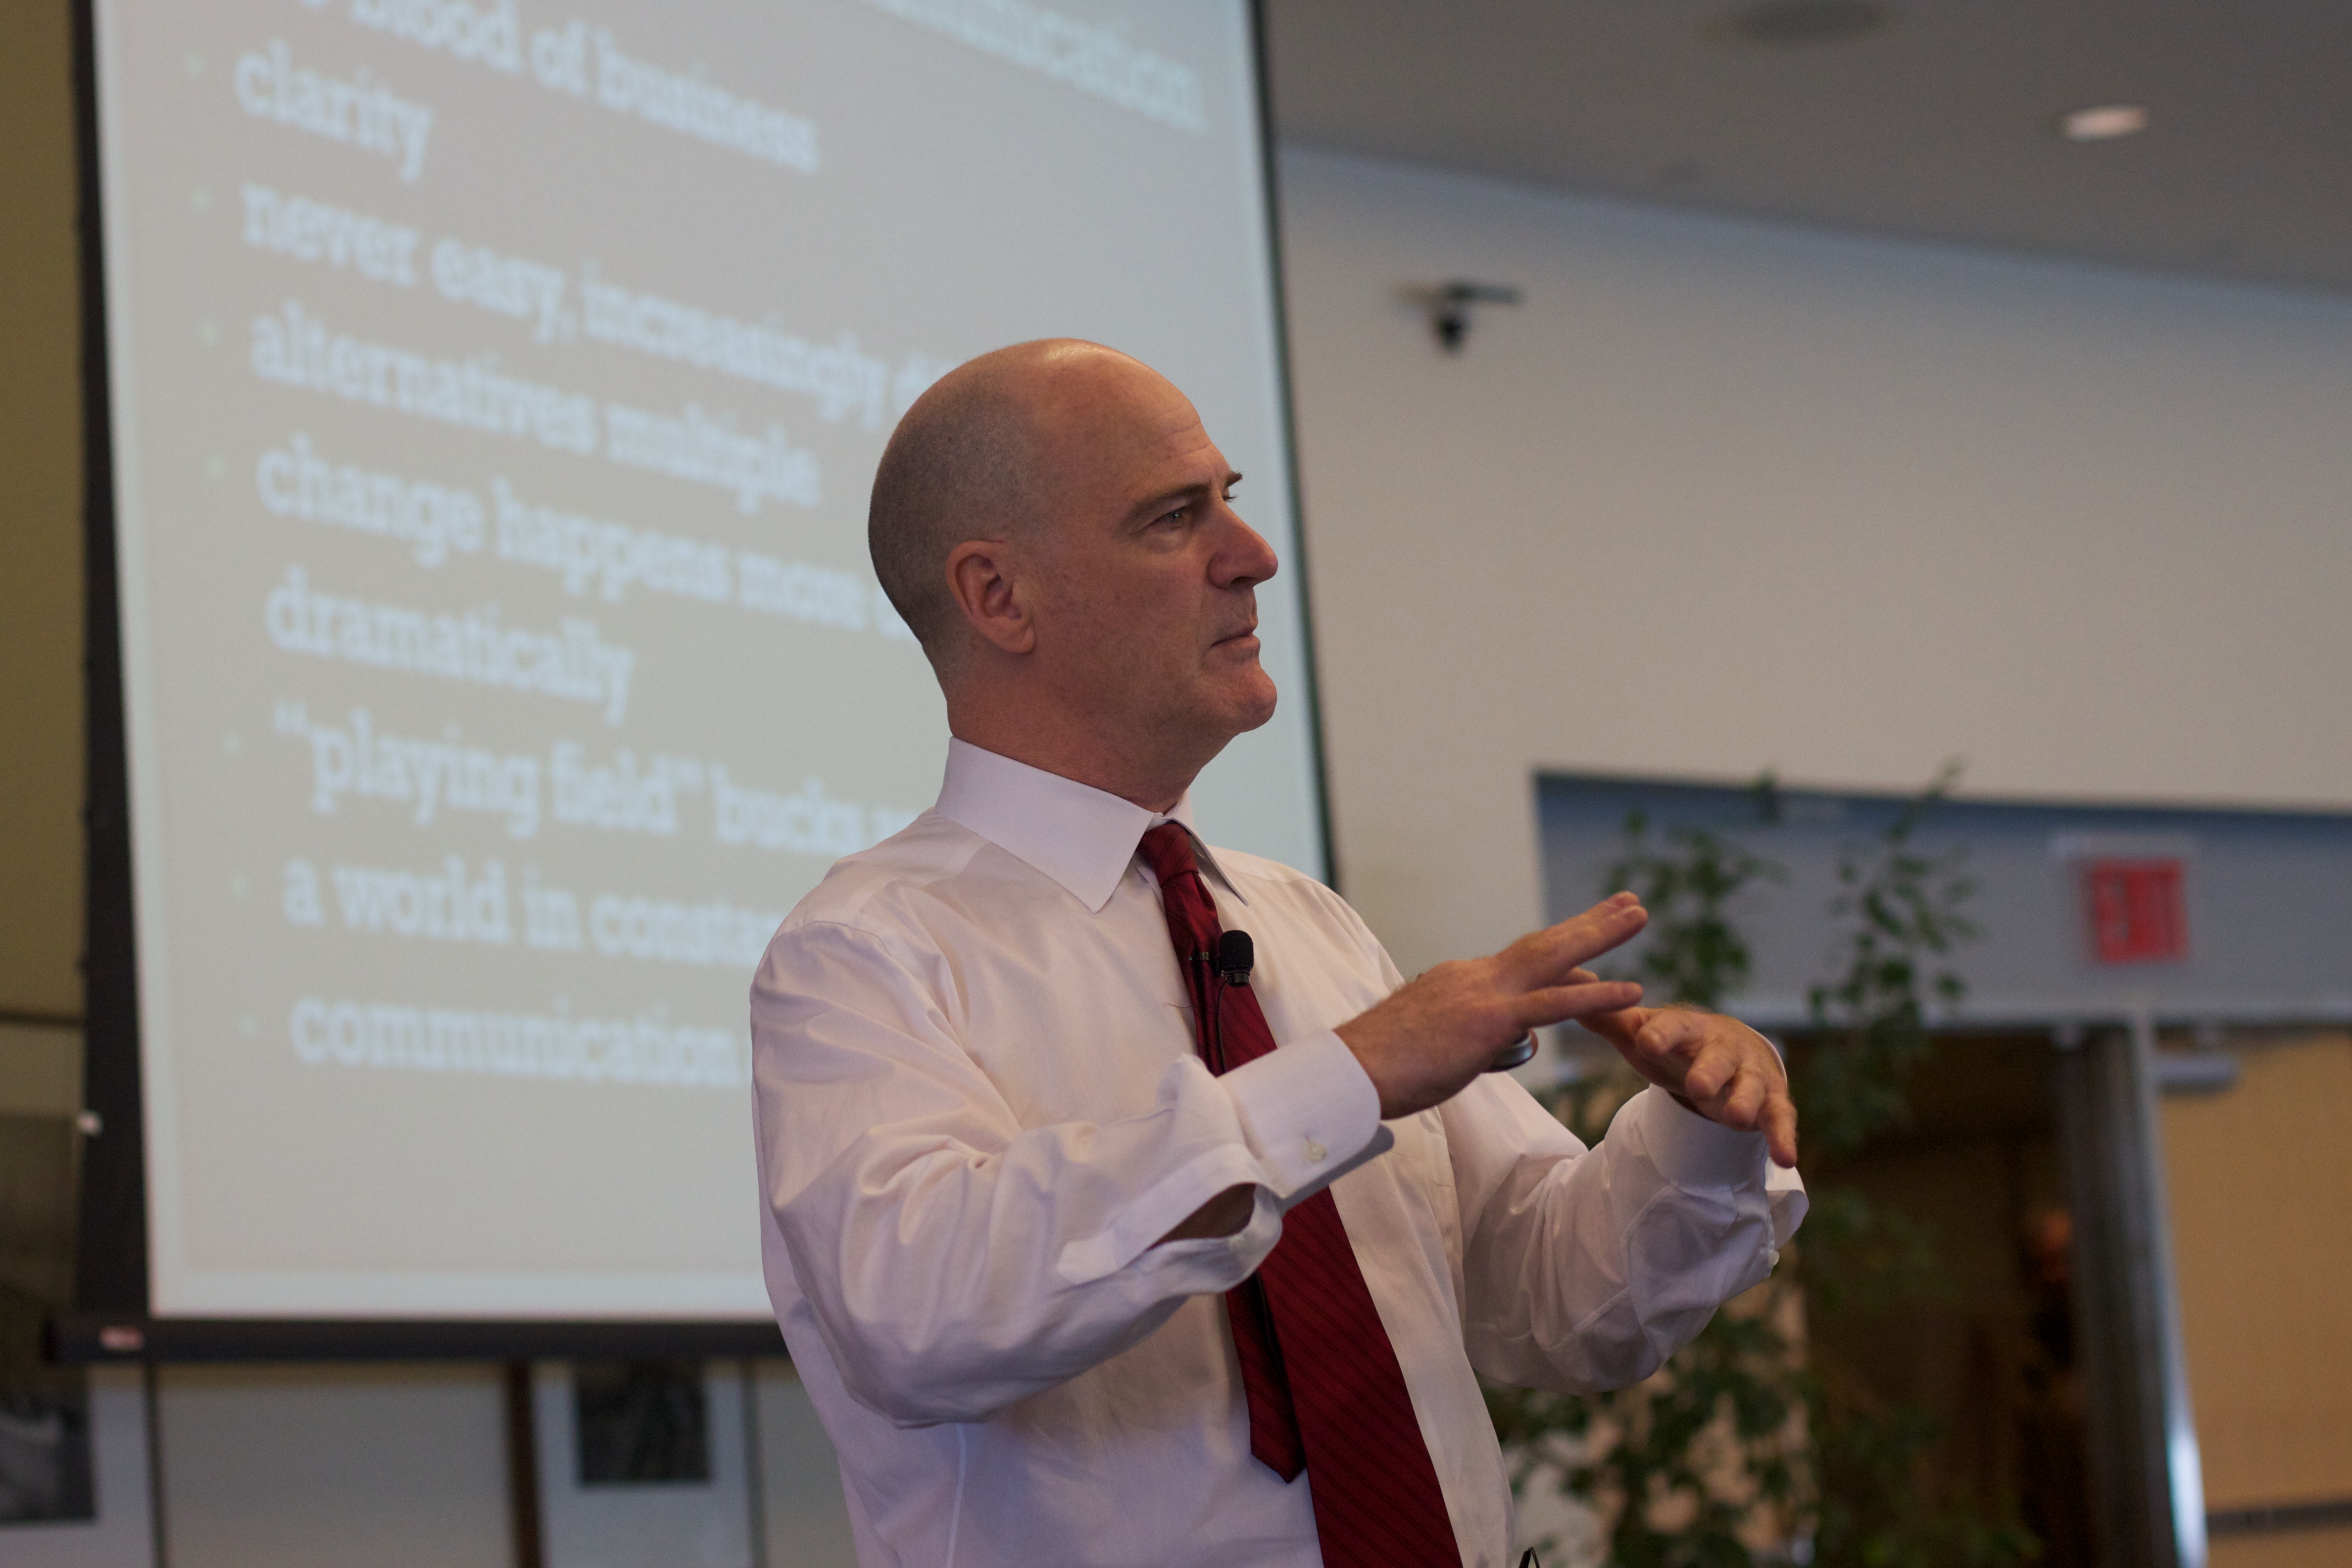
professional, lecture, blsci